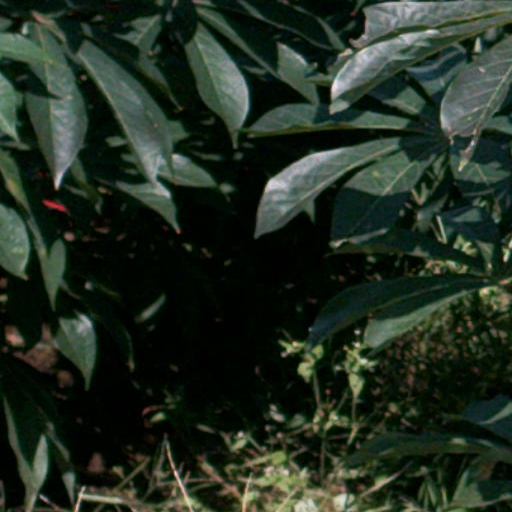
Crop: cassava